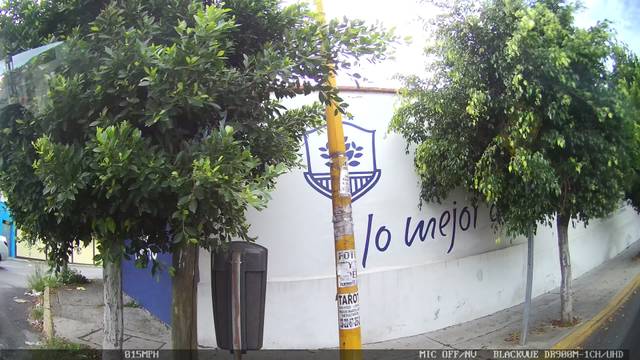
Region: Mexico
Coordinates: 19.045, -98.221